Trams in Freiburg im Breisgau

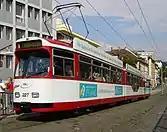
GT8N

In 1990, Duewag delivered another series of eleven developed GT8s for a unit price of 2.75 million Deutsche Marks. Unlike its predecessors, the GT8Ns 221–231 have a low-floor middle section that allow barrier-free entry. Firstly, the GT8N were primarily used on Line 1, where they replaced the GT4 procured from Stuttgart.